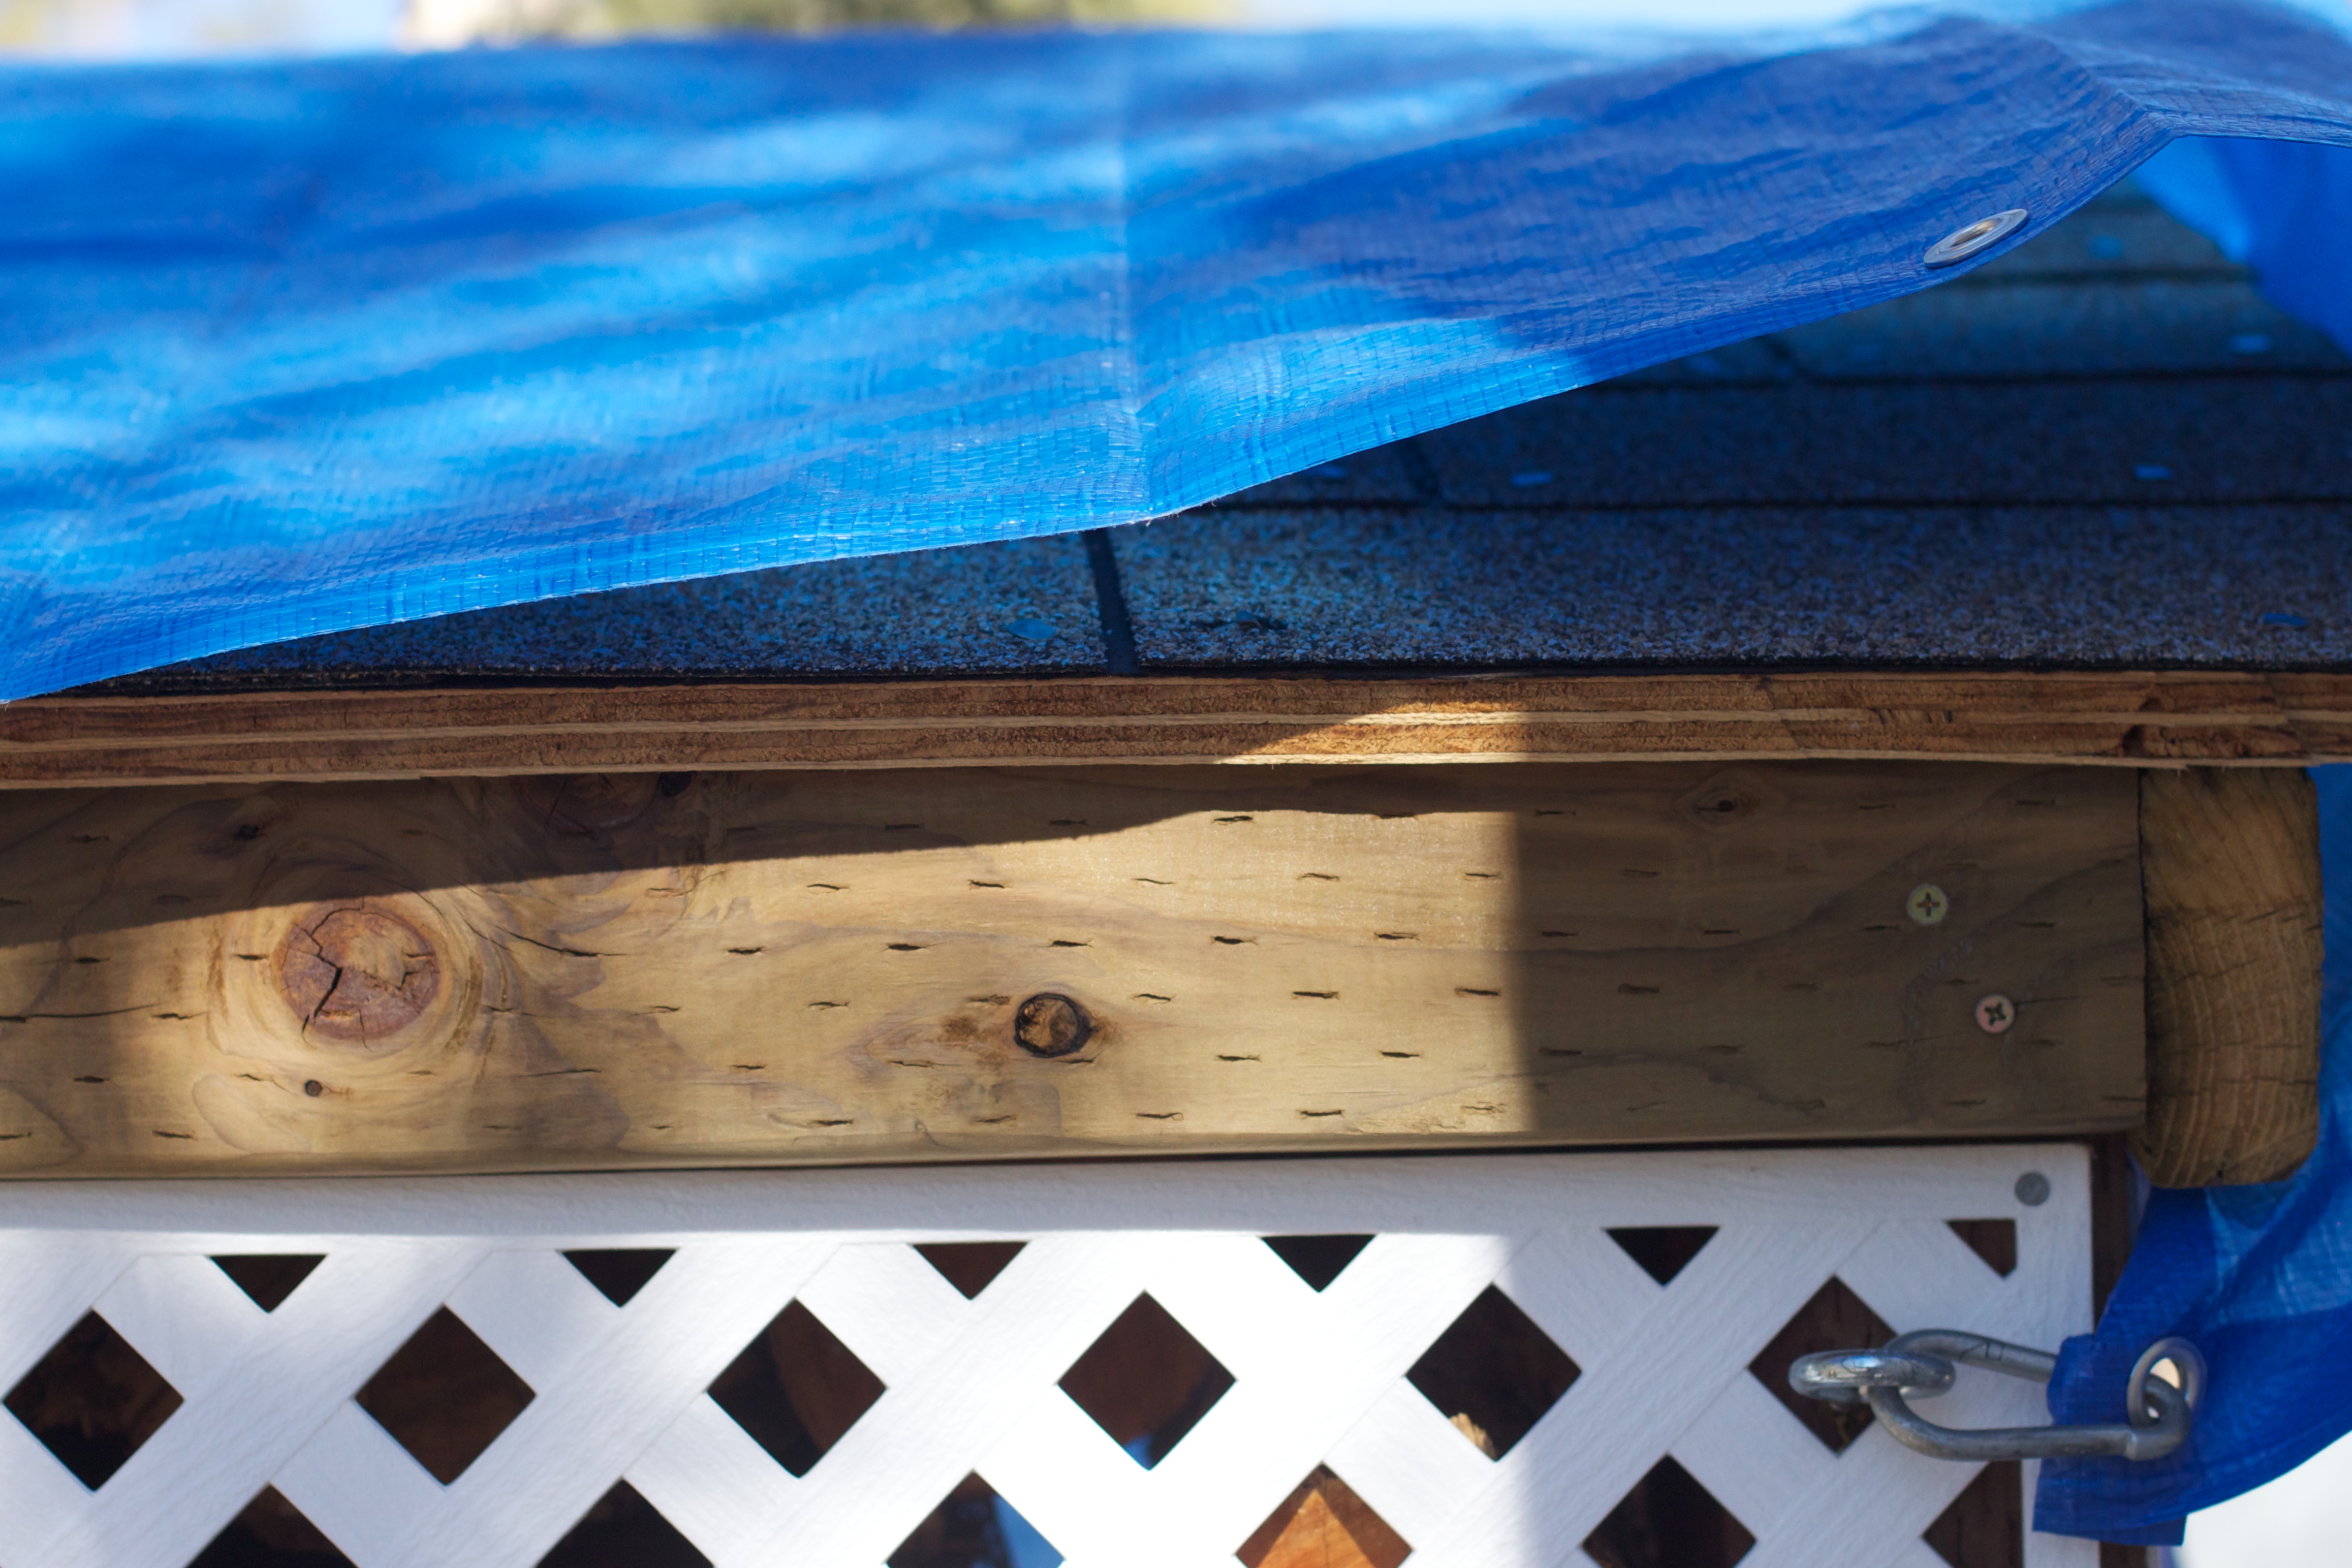
table, wood, blue, furniture